Henri Salaün

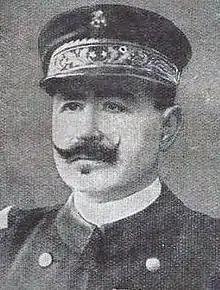
French admiral Henri Salaun in 1917.

Vice admiral Henri Salaun was an admiral in the French Navy. He was born in 1866 and died in 1936. From 1 February 1920 to 1 February 1921, and again from 22 July 1924 to 31 December 1927, he was Chief of Staff of the French Navy. With the naval minister Georges Leygues he tried to get government funding priority for naval re-armament in coastal defence and the fleet, but many of the projects they initiated were delayed or cancelled due to priority instead being given to Army projects such as the Maginot Line (since Germany was seen as the main enemy and thus land re-armament as the priority). He did, however, preside over the opening of new docks and a deep-water basin at Le Havre on Bastille Day 1928, shortly after also presiding over a naval review at the port. He was the paternal grandfather of the squash player Henri Salaun.